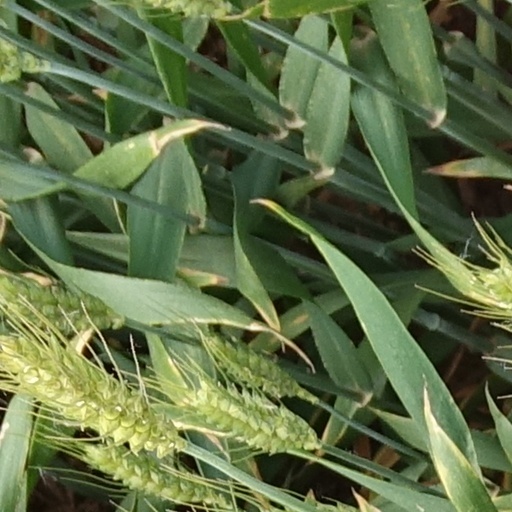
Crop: wheat